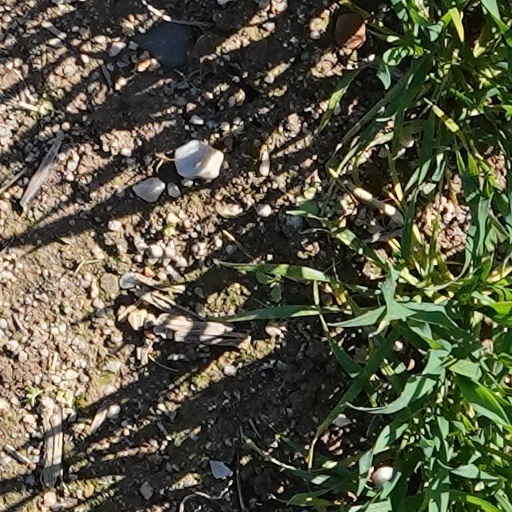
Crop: wheat